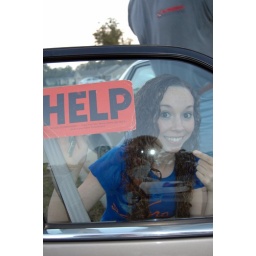
This little sign was in the glove box of Celeste's new car.